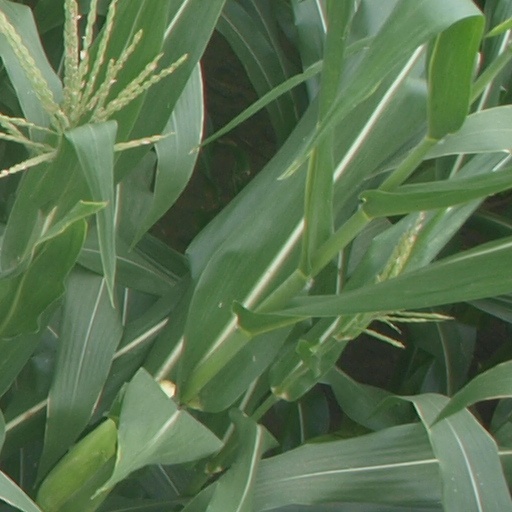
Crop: maize; corn